Doctor at Large (TV series)

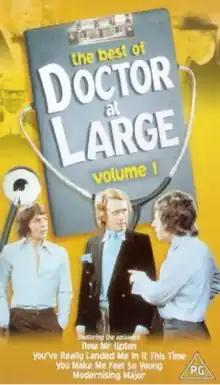
Compilation video cover

Doctor at Large is a British television comedy series, the second of seven series in a franchise that began with "Doctor in the House" and was inspired by the "Doctor" books by Richard Gordon. It was produced by London Weekend Television in 1971.